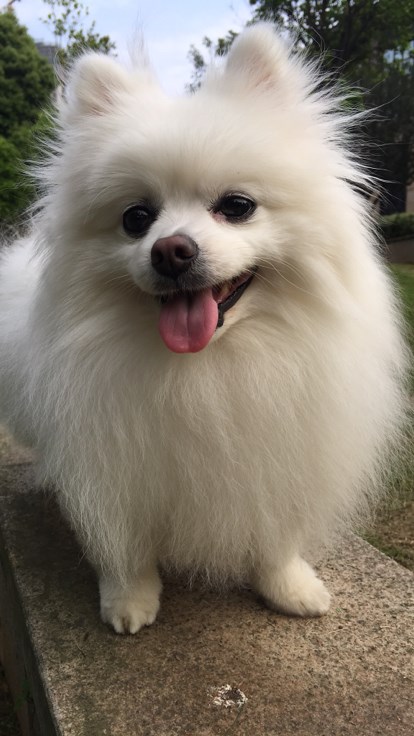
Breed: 1936-n000005-Pomeranian